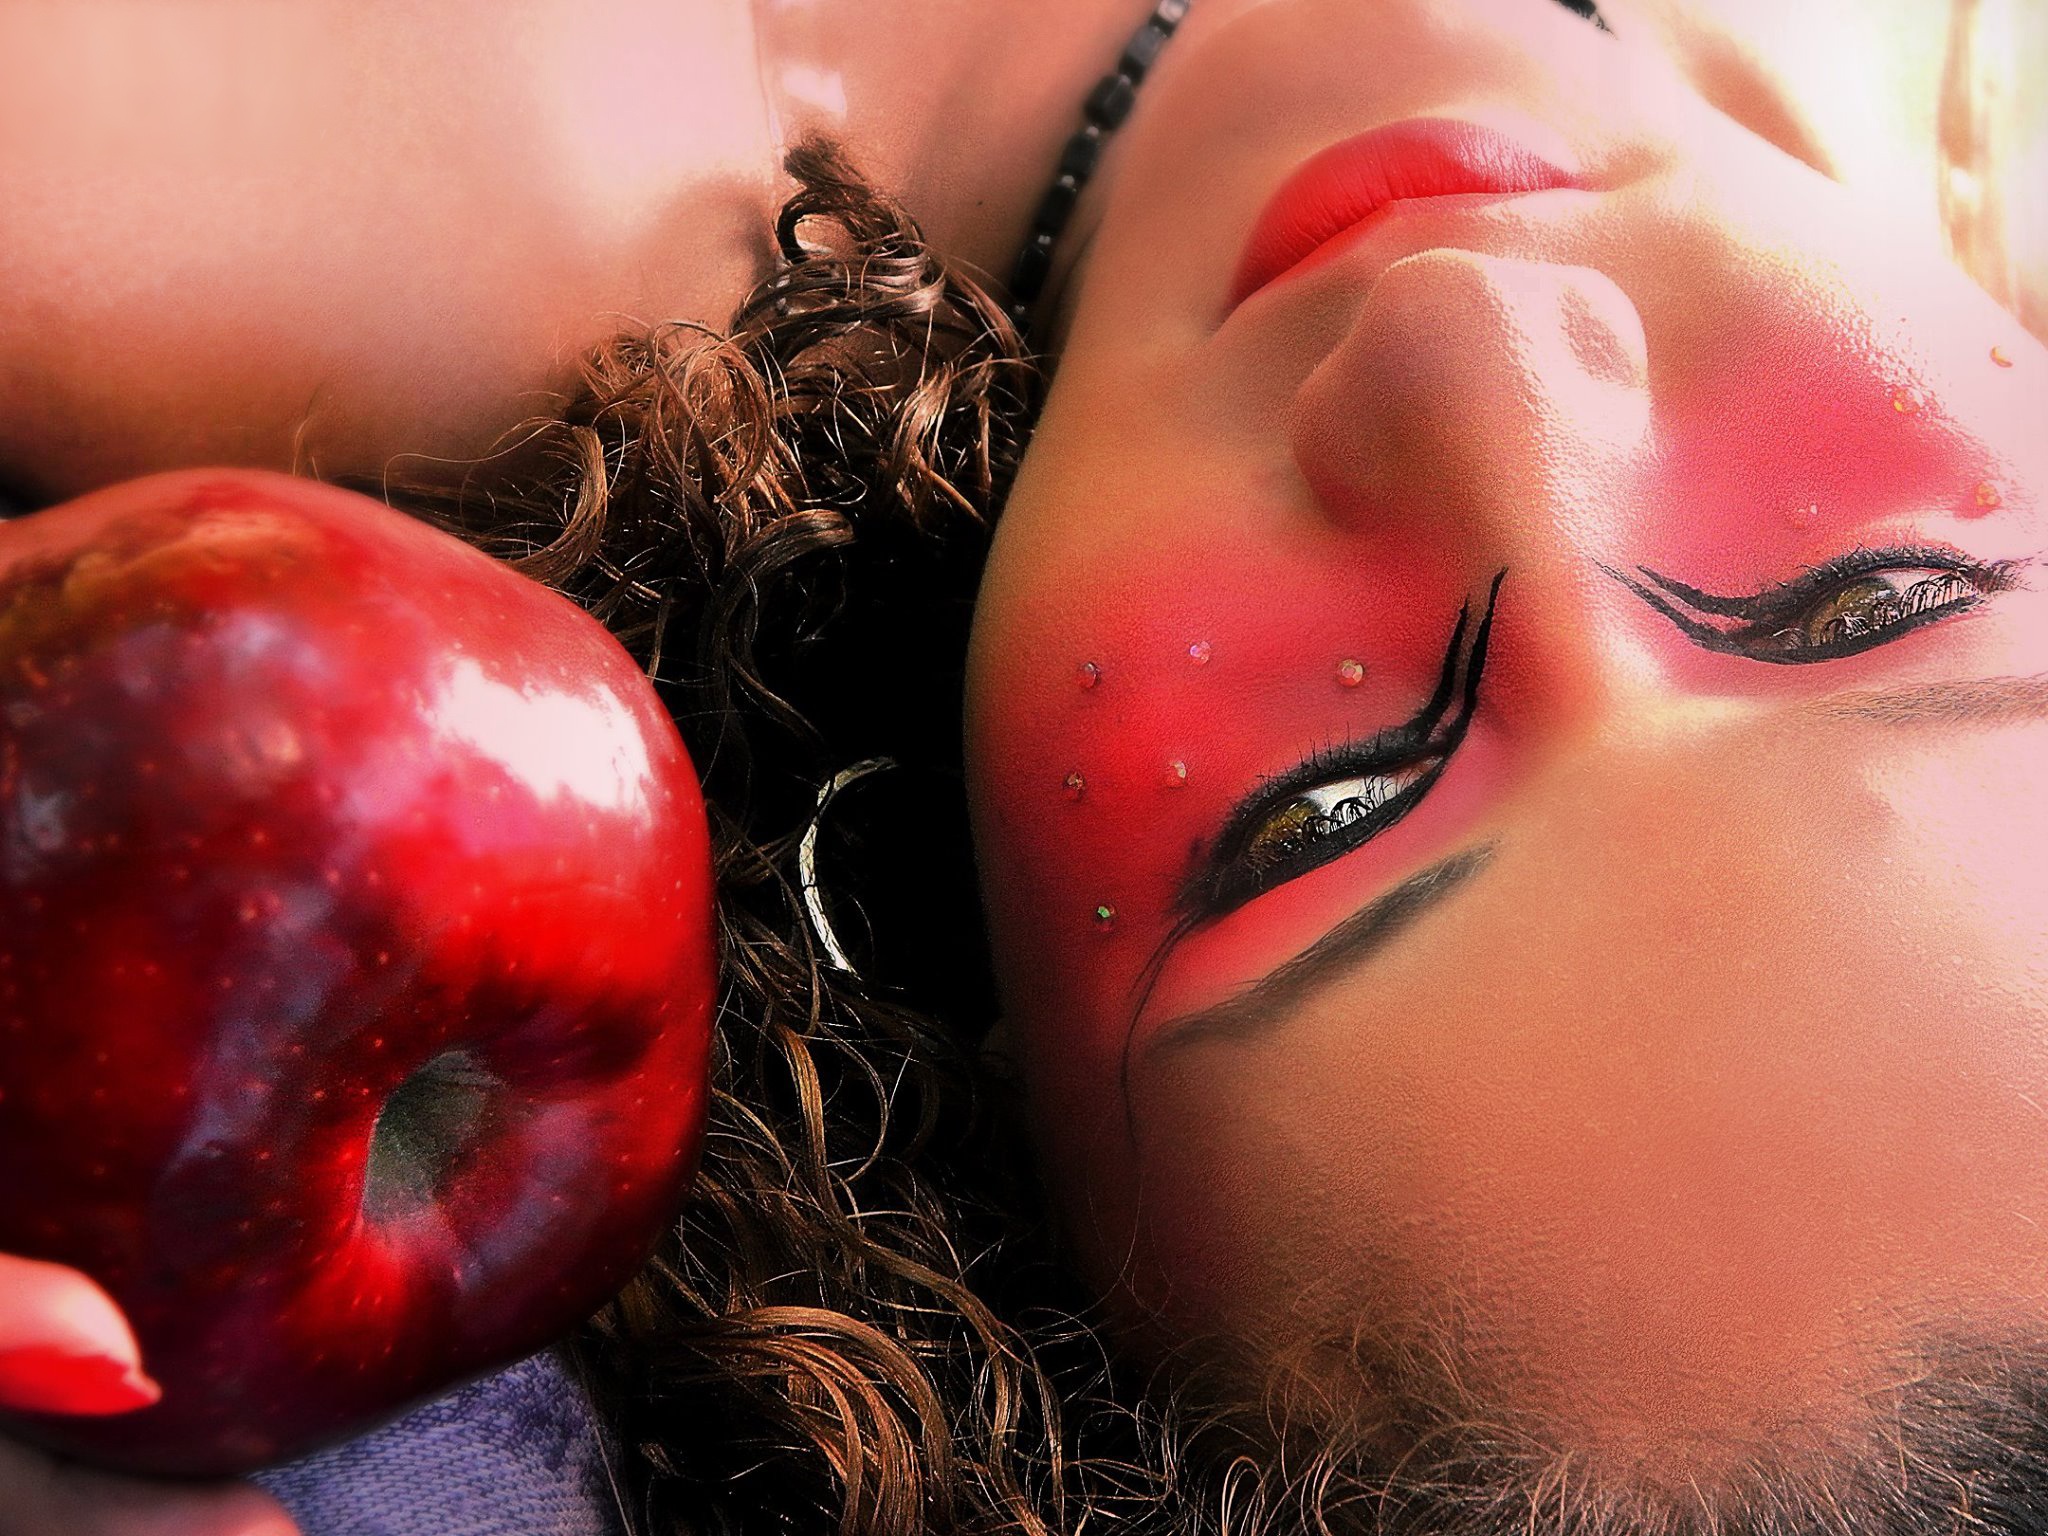
hand, plant, photography, fruit, flower, model, food, red, produce, color, lip, mouth, close up, human body, face, nose, eye, head, skin, beauty, organ, sweetness, macro photography, flavor, flowering plant